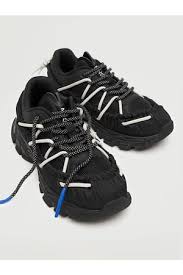
Label: Sneaker